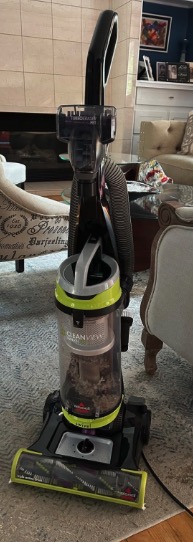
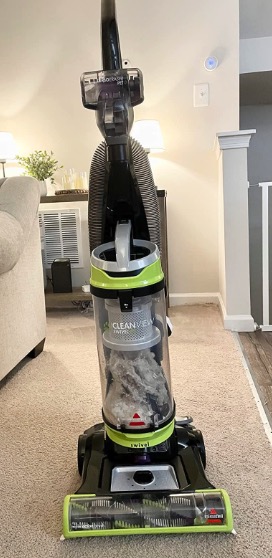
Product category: items_vacuum
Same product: yes